Artur Artuzov

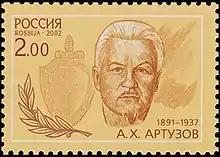
Image of Artuzov on a commemorative Russian stamp, 2002

Artur Khristyanovich Artuzov (name at birth: Artur Eugene Leonard Fraucci) (; 18 February 1891 – 21 August 1937) was a leading figure in the Soviet international intelligence and counter-intelligence and security officer and spymaster of the Soviet Union in the 1920s and 1930s.